Göksel Kortay

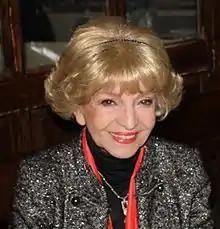

Göksel Kortay was born in Istanbul on 6 April 1939. After graduating from Robert College, she studied English philology at Istanbul University and graduated in 1960. She was awarded a Fulbright scholarship and went to the US to continue her education. She graduated from Boston University's Department of Theater and Television with a Master’s degree in acting and directing in 1962. She also received a diploma in British Language and Literature from the University of Michigan. She has worked as an actor and director in many professional and semi-professional theaters in Provincetown, New York, San Francisco and Massachusetts. She was the production supervisor of the programs "Say When!!" and "The Tonight Show" which were broadcast on the NBC channel.